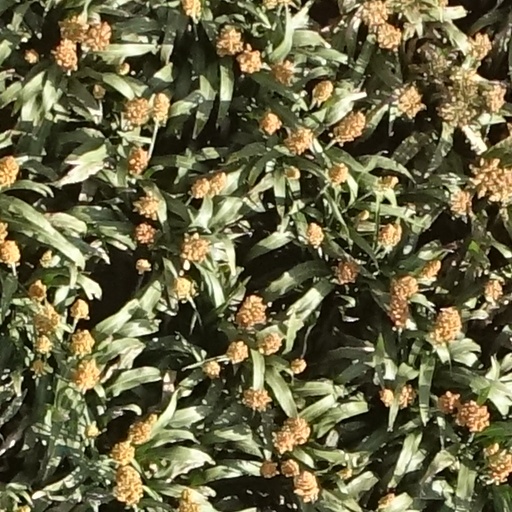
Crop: sorghum